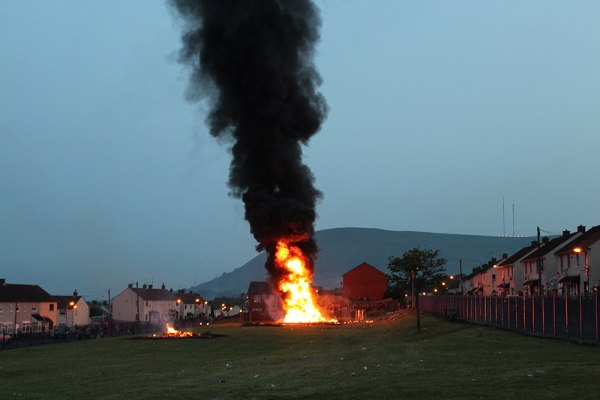
Fire: yes
Smoke: yes